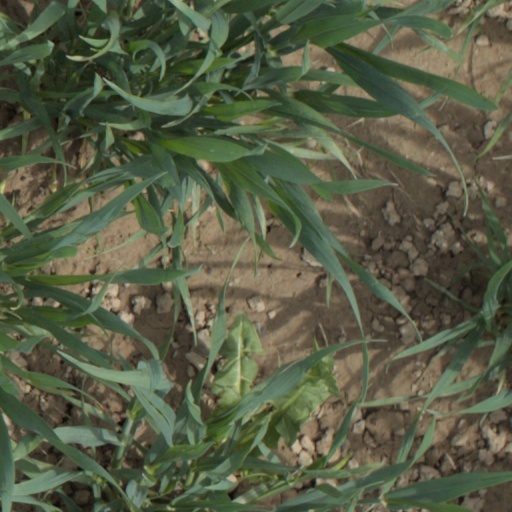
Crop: wheat